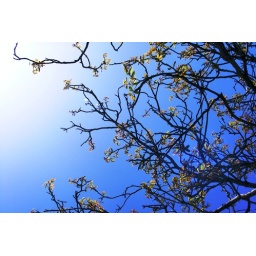
Special view over the clear, blue sky